Barotac Viejo

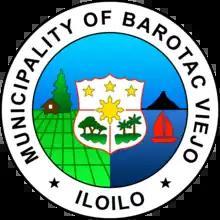
Former seal of Barotac Viejo

Barotac Viejo is politically subdivided into 26 barangays. Each barangay consists of puroks and some have sitios.